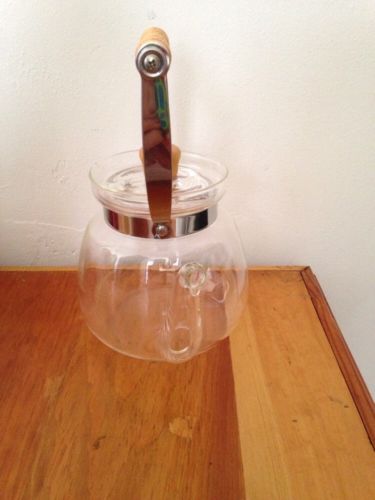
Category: kettle